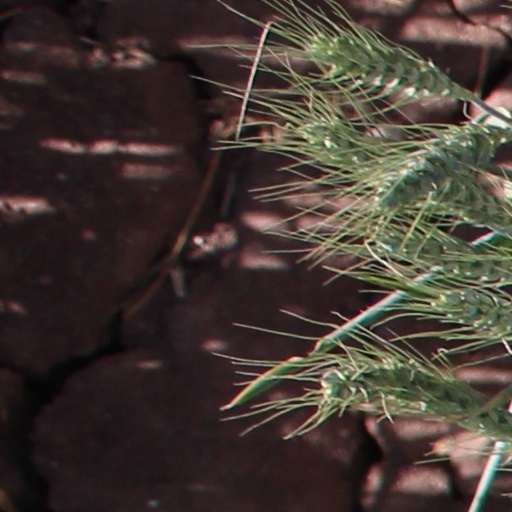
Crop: wheat